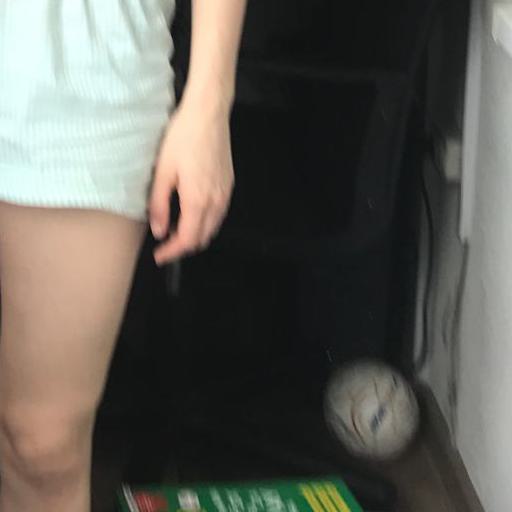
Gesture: no_gesture